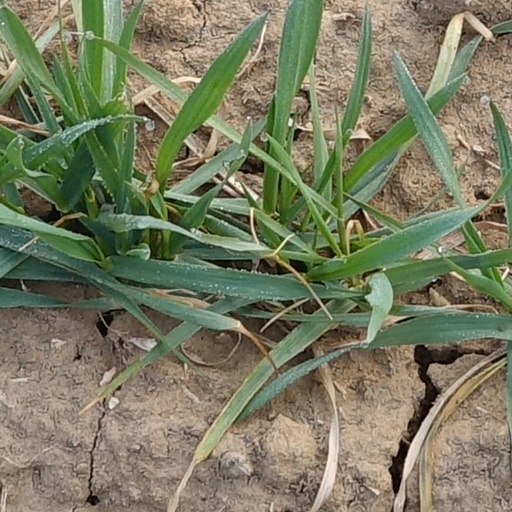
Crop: wheat